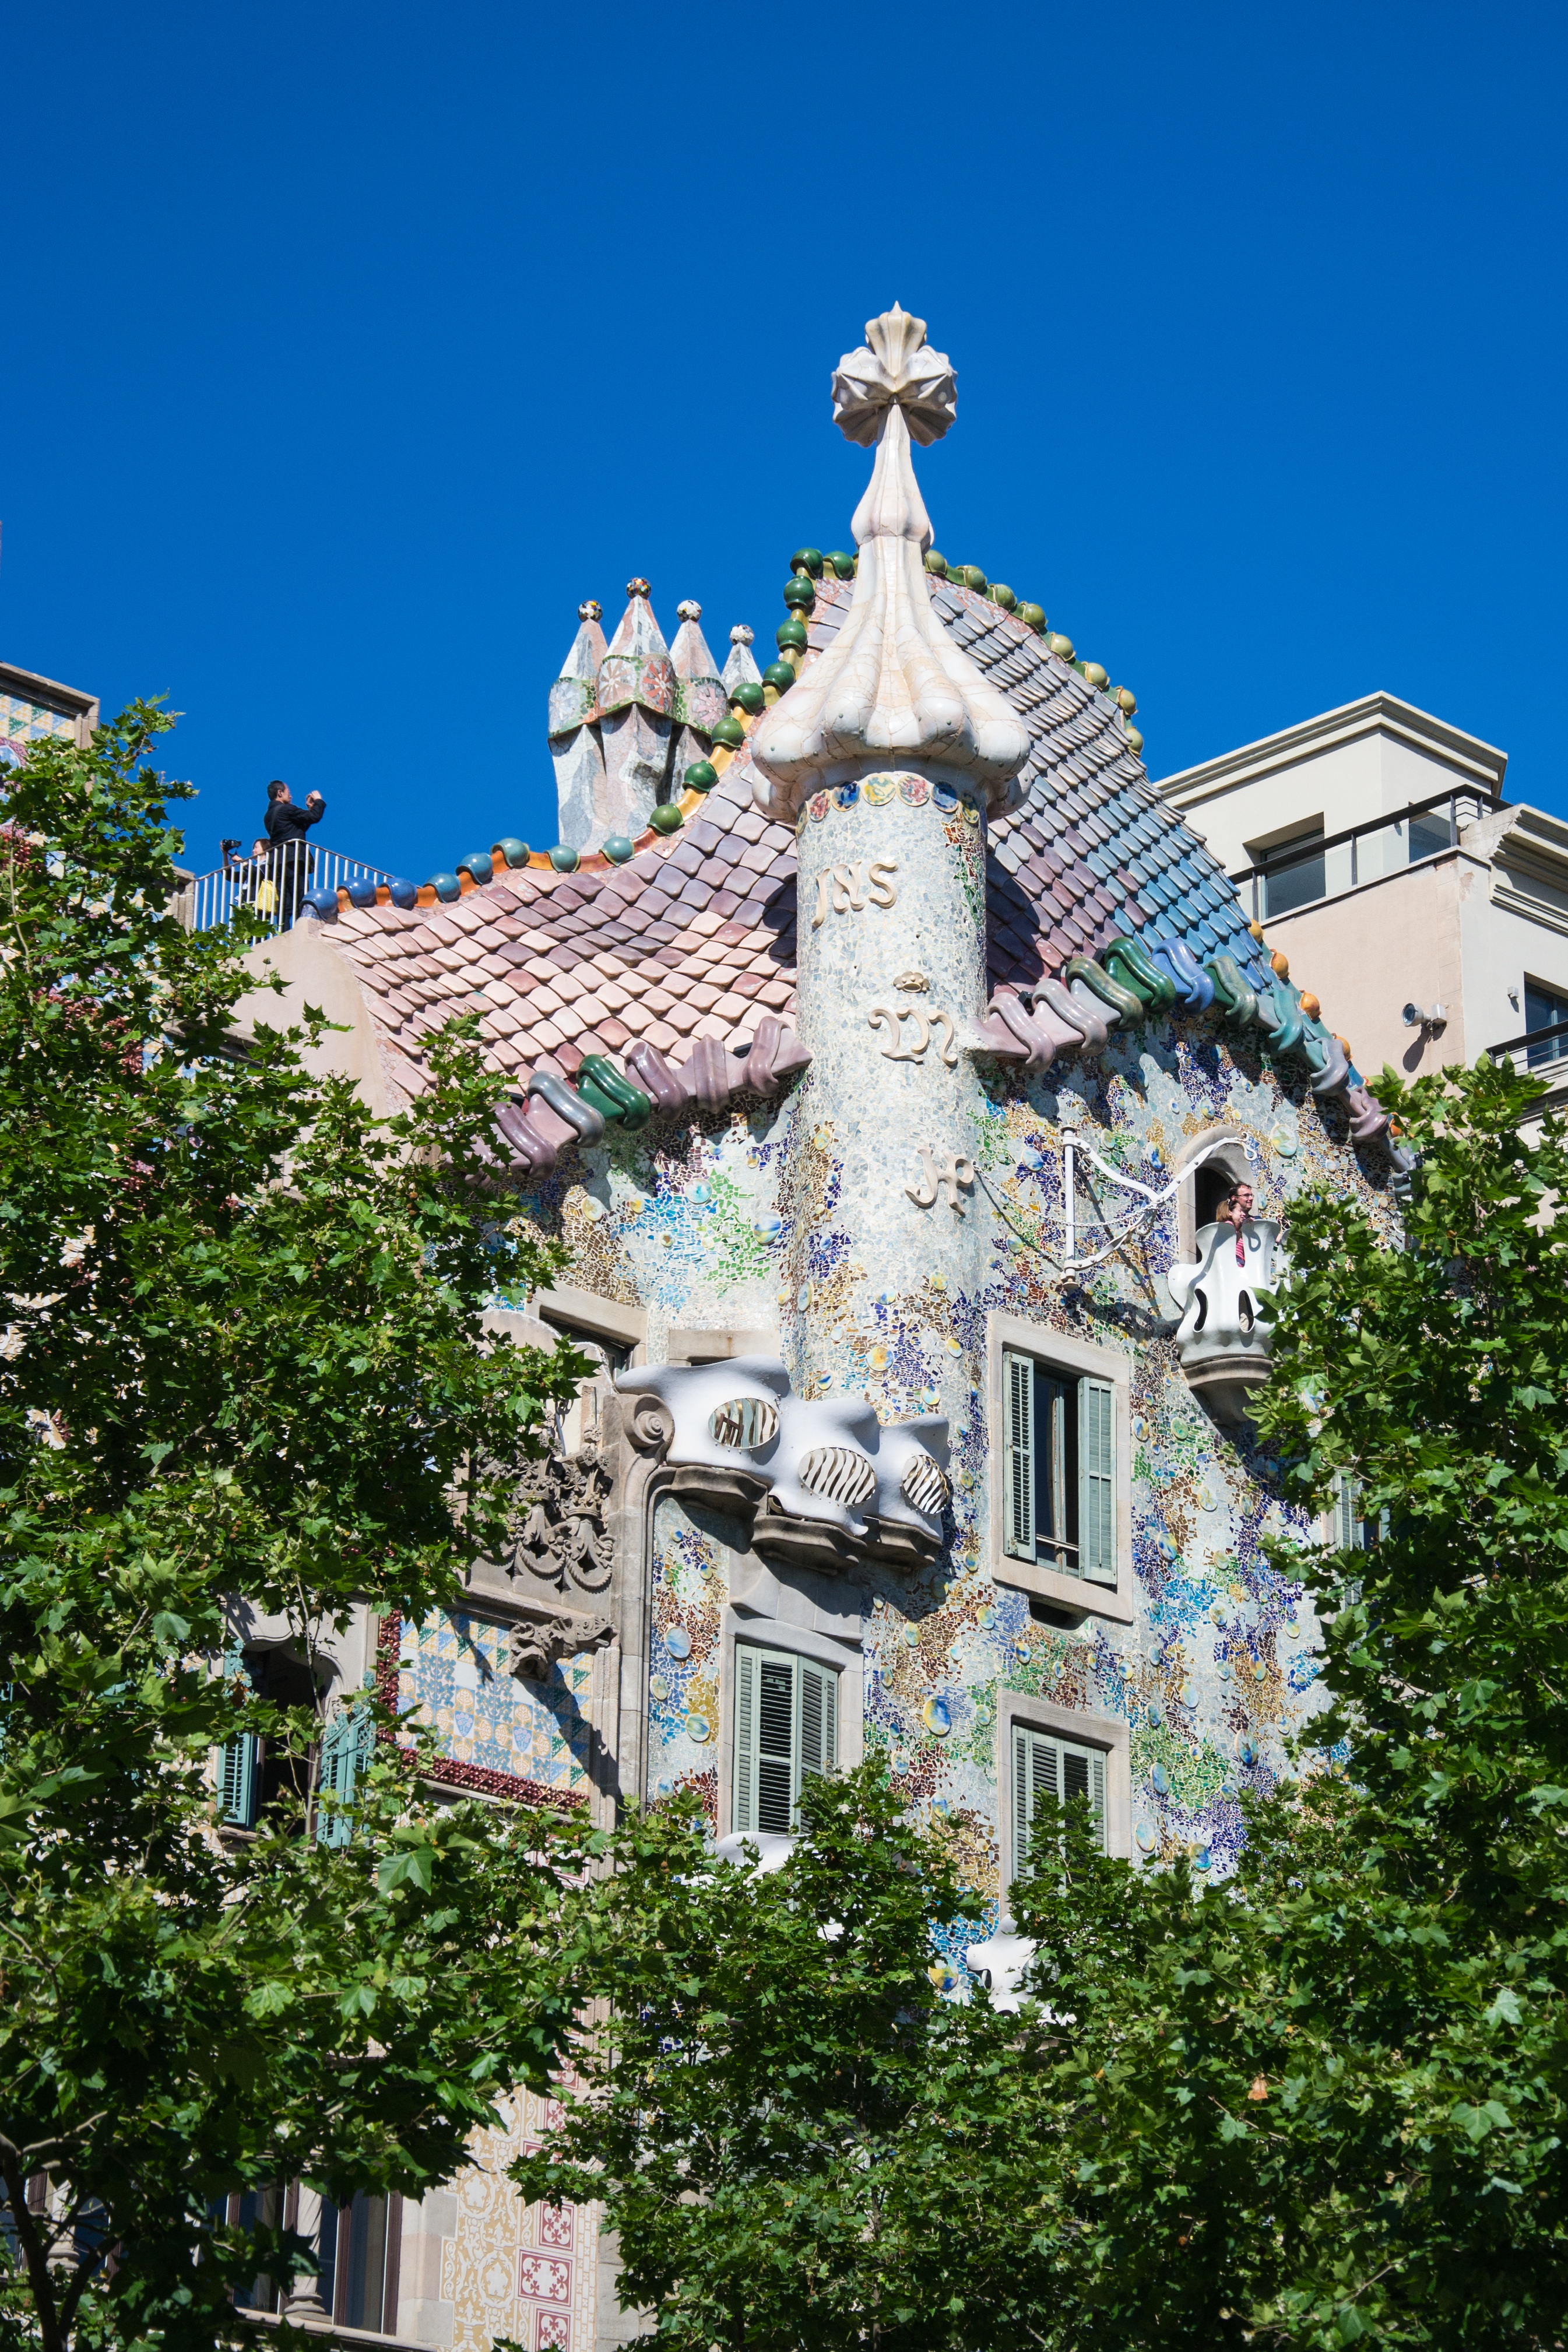
architecture, road, flower, town, building, tower, landmark, church, tourism, barcelona, place of worship, places of interest, spain, fun, homes, gaudi, impressions, neighbourhood, construction art